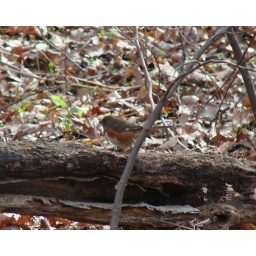
Eastern Towhee. This male and a female were hopping around near the Water Hole.